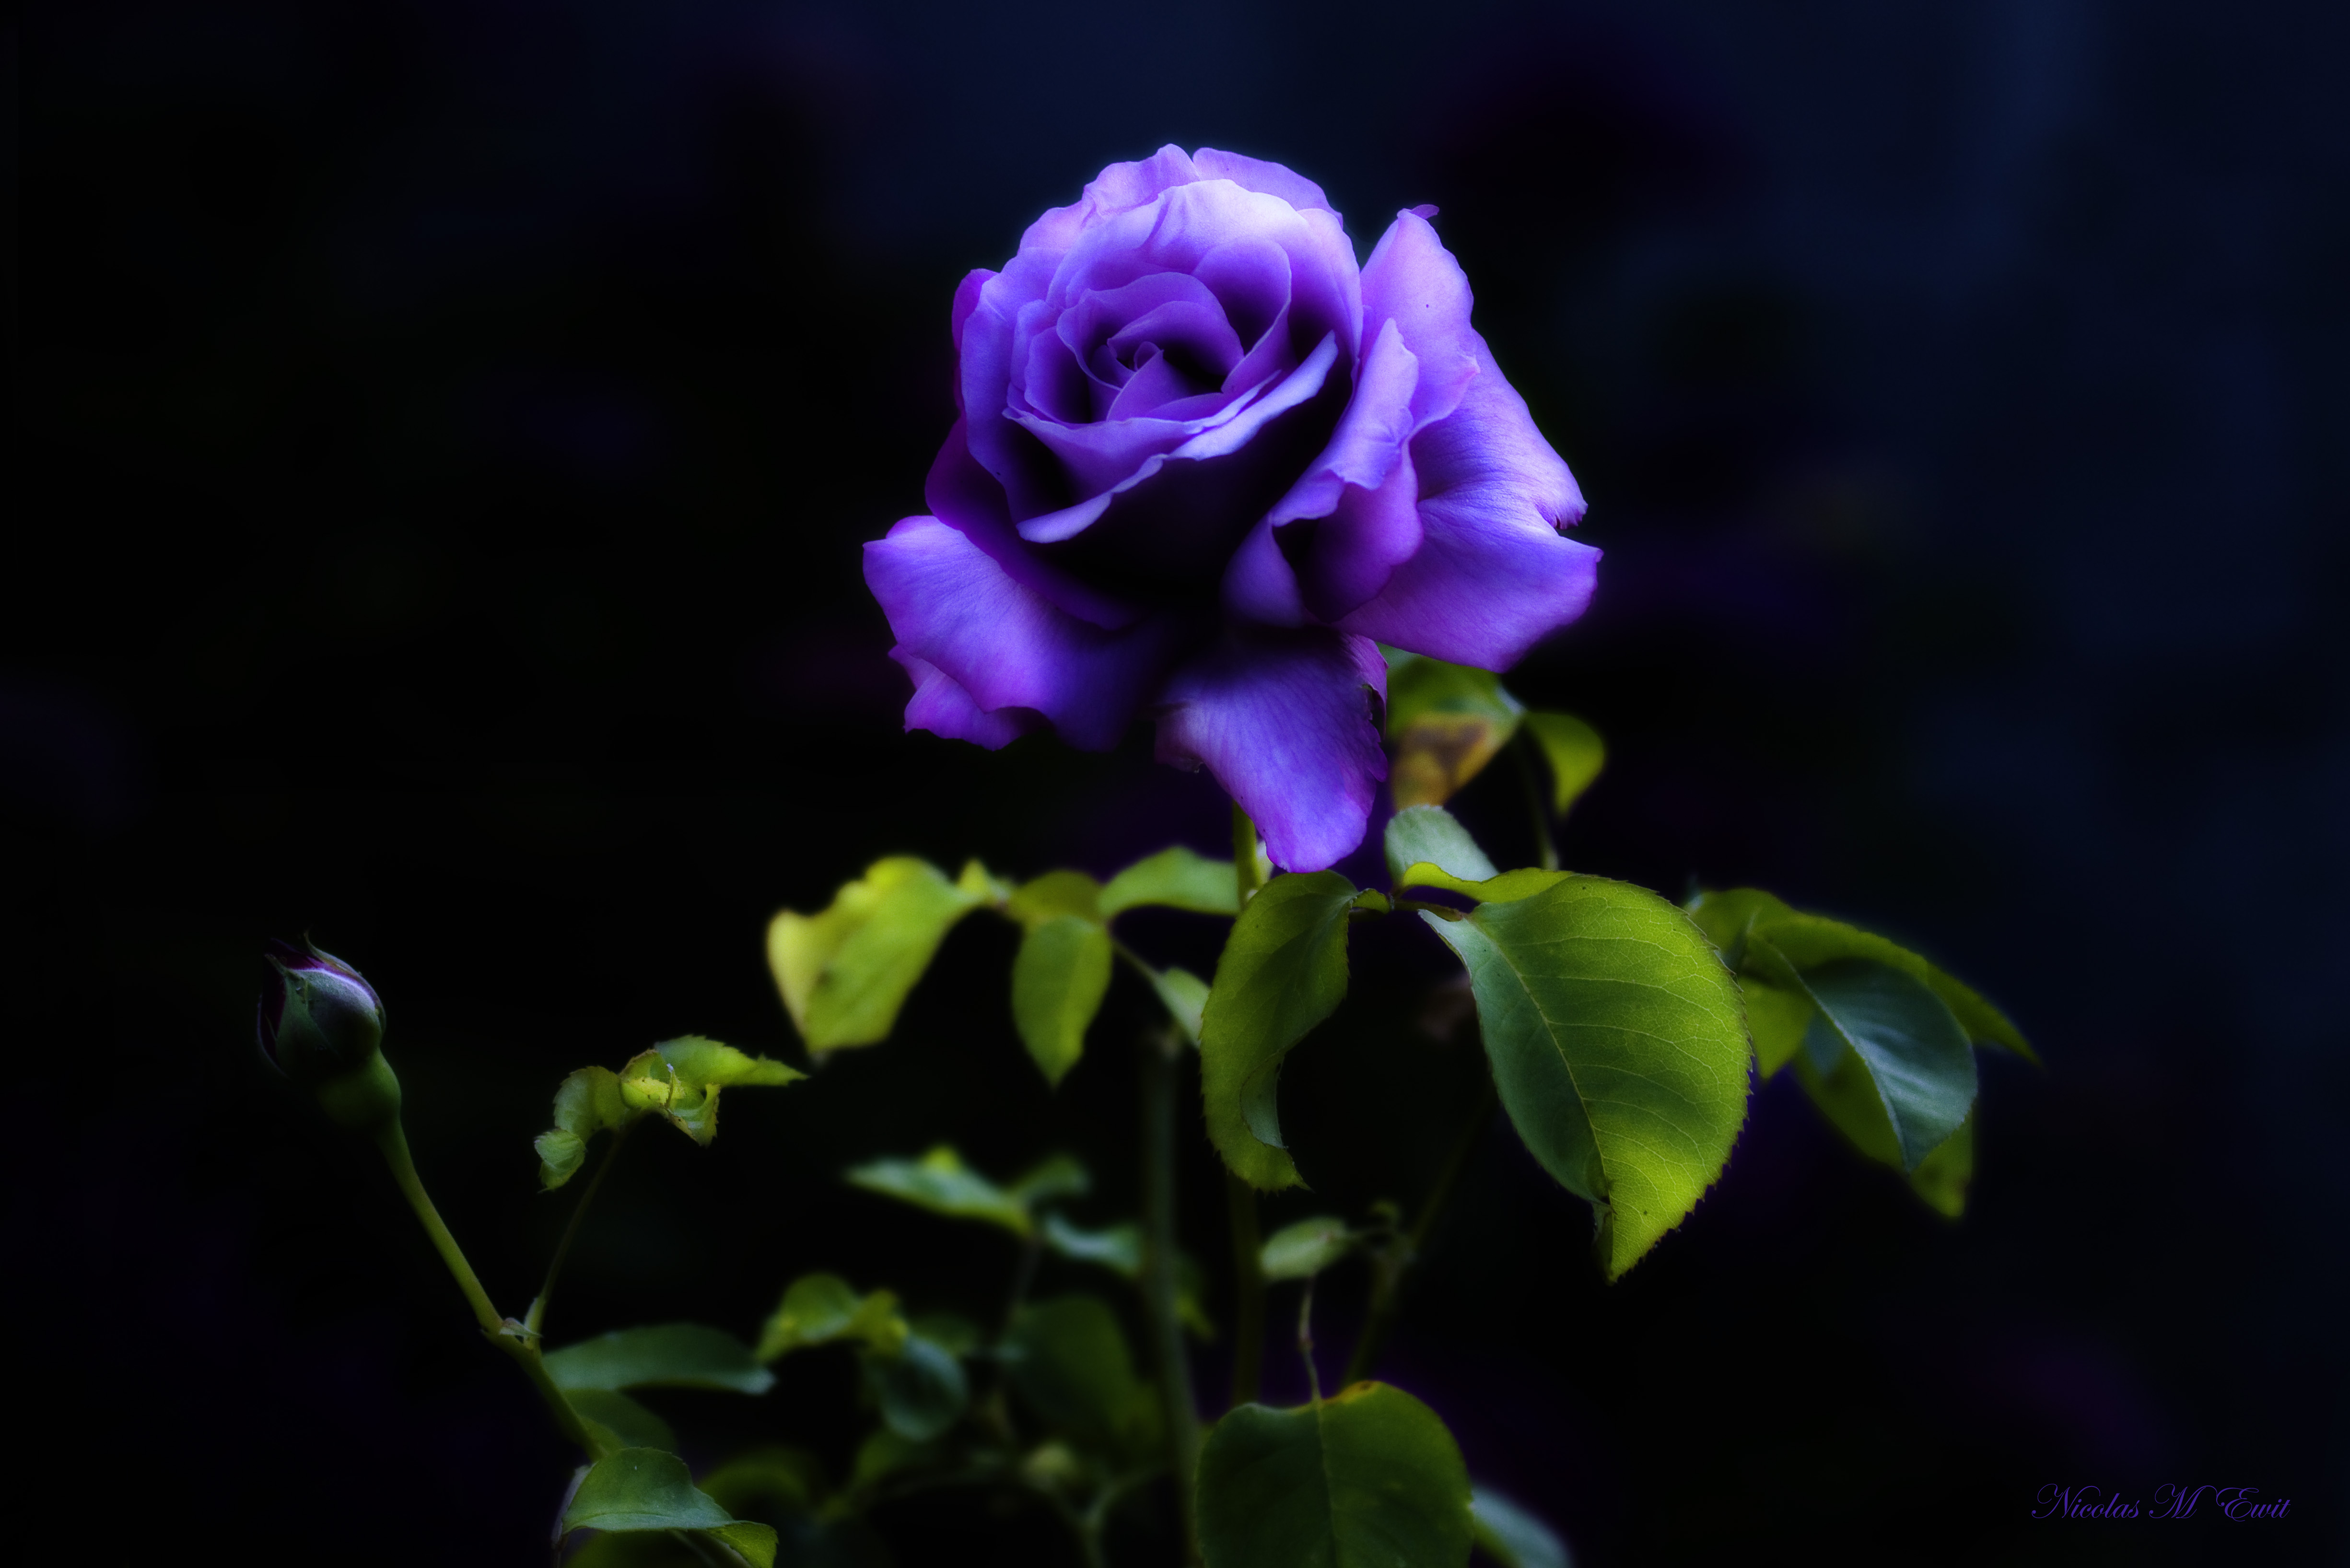
rose, fleur, violet, noir, vert, feuilles, flower, plant, petal, purple, Hybrid tea rose, flowering plant, electric blue, floribunda, rose family, annual plant, rose order, garden roses, rosa centifolia, magenta, darkness, herbaceous plant, macro photography, still life photography, grass, plant stem, still life, china rose, Pedicel, night